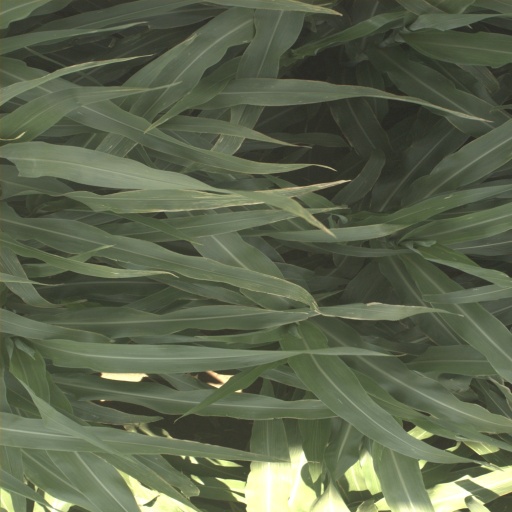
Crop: sorghum